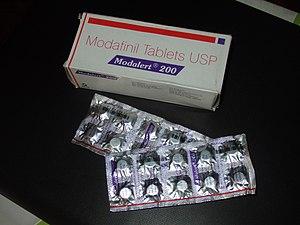
Le modafinil est un psychostimulant utilisé dans le traitement de la narcolepsie et de l'hypersomnie idiopathique. Il fut testé sur un millier de soldats français lors de la guerre du Golfe en 1991, sans même que le médicament ait été autorisé. Il permet aux personnes qui souffrent d'une fatigue inhabituelle de rester éveillées sans effets secondaires ou presque. La prescription habituelle est d'une pilule dès l'éveil ; ses effets durent presque toute la journée, mais n'empêchent pas la personne de dormir aux horaires normaux. Il est prescrit sous les noms de marques Provigil aux États-Unis, Modiodal en France, Alertec au Canada, et Modasomil. Sa prescription en France doit se faire sur une ordonnance spéciale, « médicaments d'exception » en raison de son caractère puissant, de son usage détourné et de son prix élevé.